Luke Fildes

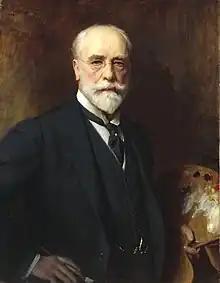
"Self-portrait", 1911

Sir Samuel Luke Fildes (3 October 1843 – 28 February 1927) was a British painter and illustrator born in Liverpool and trained at the South Kensington and Royal Academy Schools. He was the grandson of the political activist Mary Fildes.